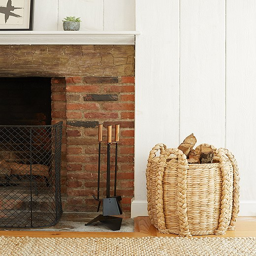
the architecture of the room gives this design the casual feeling that it really needs , person says .